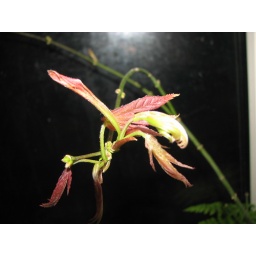
My Japanese Maple bonsai tree taken at night with flash against the backdrop of the kitchen window...